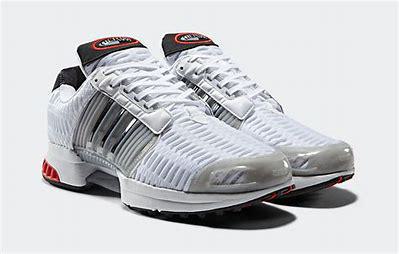
Brand: Adidas
Model: Climacool 1